Recherche en Prévision Numérique

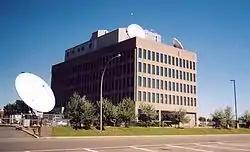
Canadian Metetorological Center in Dorval

The Recherche en Prévision Numérique center (RPN) is responsible for the research and development of the modelling component of the Numerical Weather Prediction (NWP) System for the Canadian Meteorological Centre (CMC) and the Regional Meteorological Centers of the Meteorological Service of Canada (MSC), Environment Canada (EC).